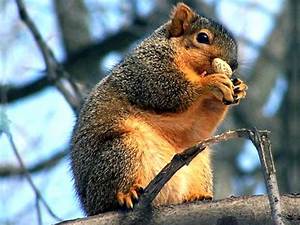
Label: scoiattolo